Amboy and George Spencer Shipwreck Sites

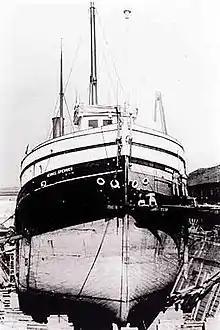
The "George Spencer" in dry dock

In 1888 the "Spencer" was sold to B.L. Pennington (Lockwood Taylor & Company). In 1889 the "Spencer" was transferred Lockwood Taylor Hardware Company (2/3) and B. F. Powers (1/3). In 1895 she was transferred to the Commercial Transit Company. In 1899 the "Spencer" was sold to the Tonawanda Iron & Steel Company of Tonawanda, New York. On September 9, 1901, the "Spencer" was sailing down the west channel of the Niagara River when she grounded at the head of Little Island. When she was freed she was towed by the tugs that freed her to a dock. The 1,400 tons of iron ore that was in the "Spencer" cargo hold was consigned to the Tonawanda Iron & Steel Plant. The "Spencer" grounding was caused by low water levels in the river.